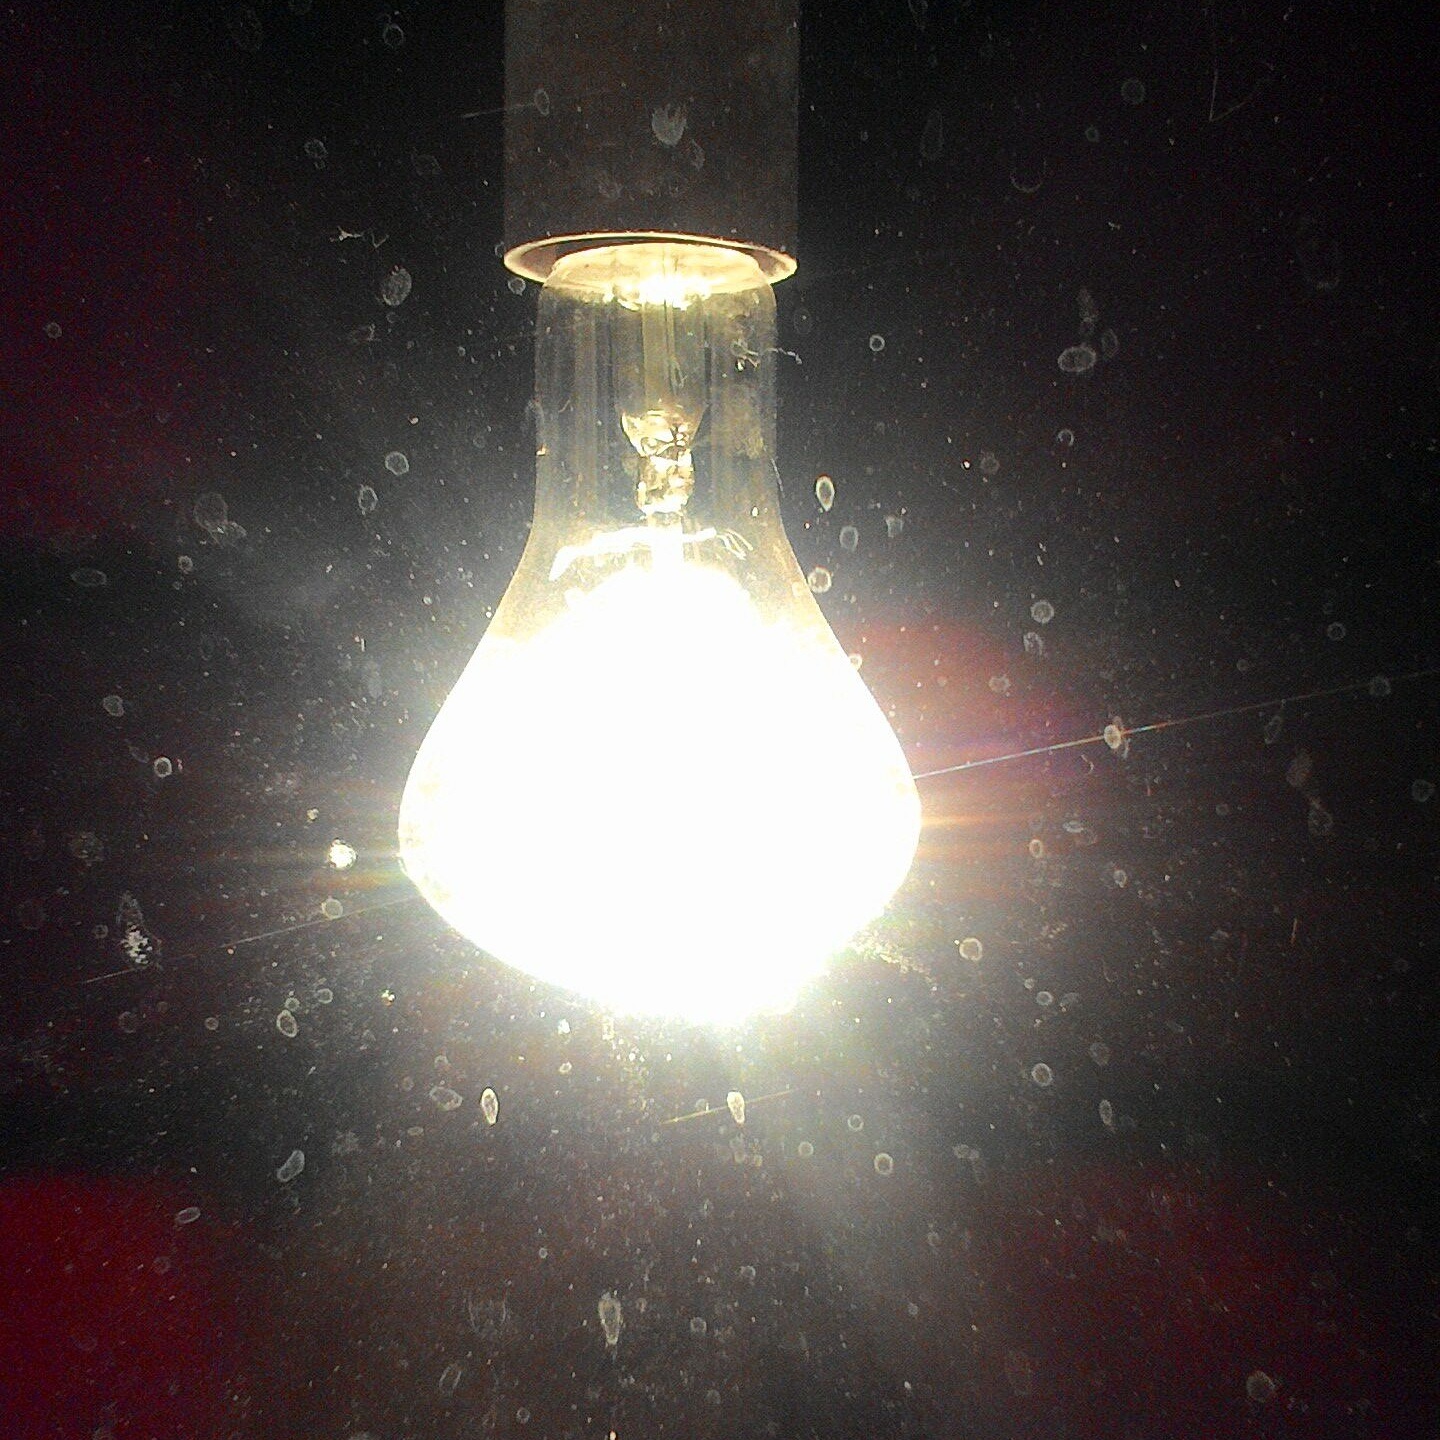
light, night, sunlight, reflection, darkness, lighting, circle, shape, incandescent light bulb